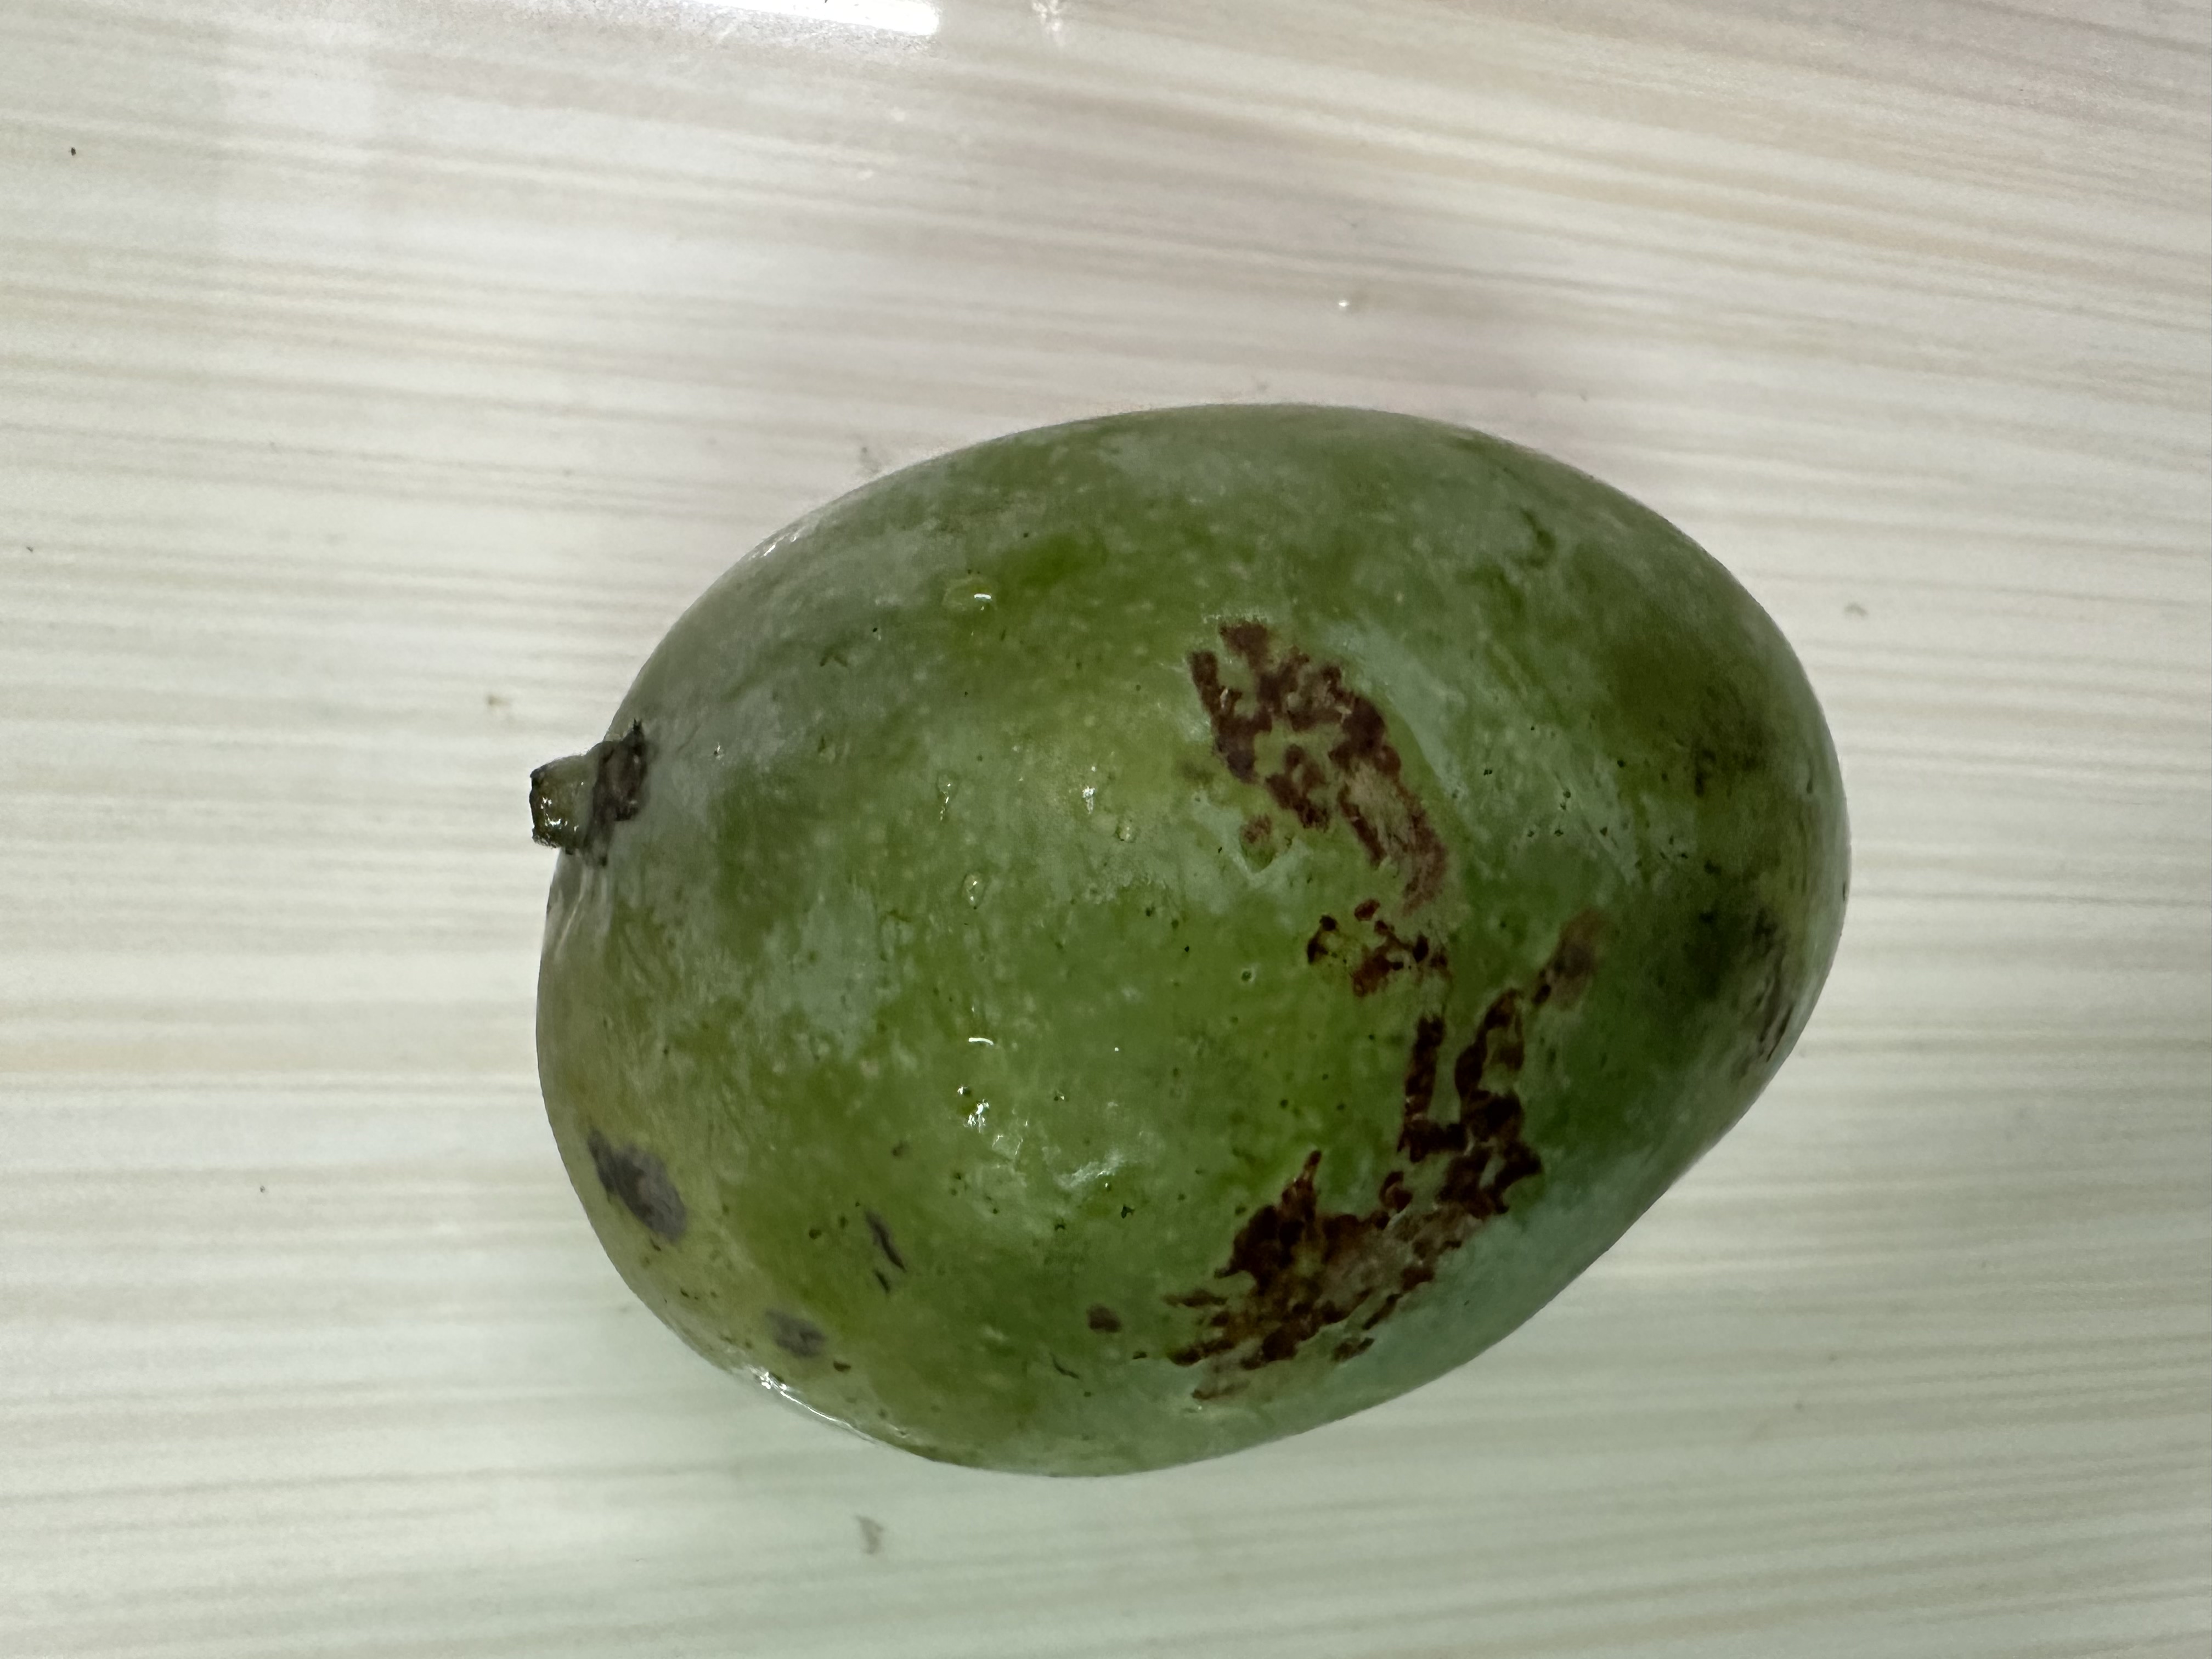
Mango variety: Amrapali